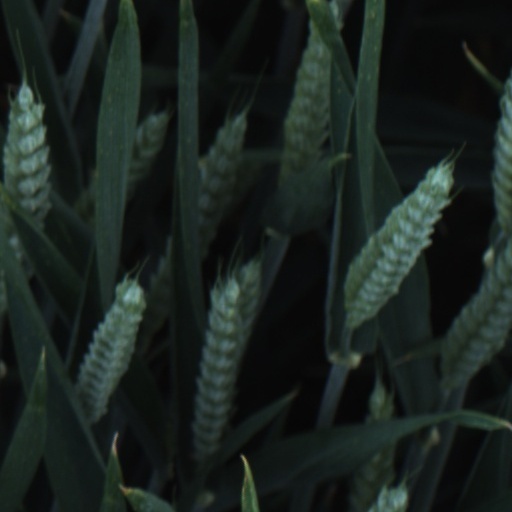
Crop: wheat